Biju Kuttan

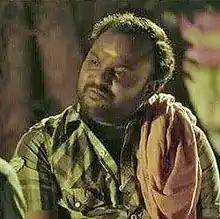

Biju Kuttan (born 13 May 1976) is an Indian actor and comedian who appears in Malayalam films. As of June 2021, he has acted in more than 70 Malayalam films.